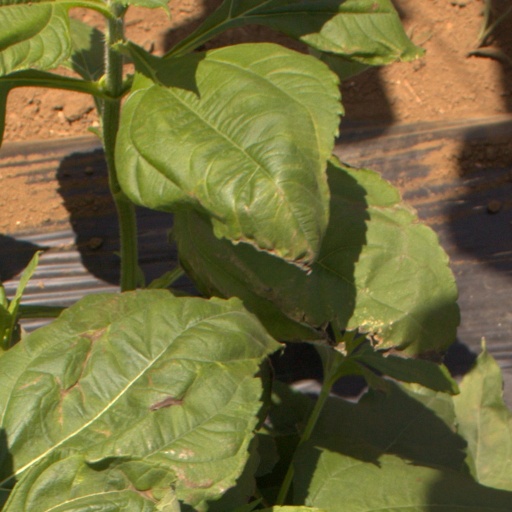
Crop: Jerusalem artichoke